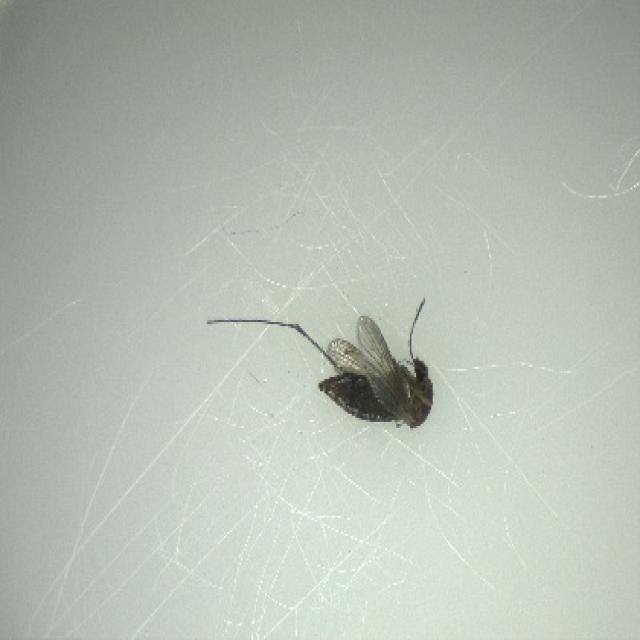
Species: culex_tritaeniorhynchus